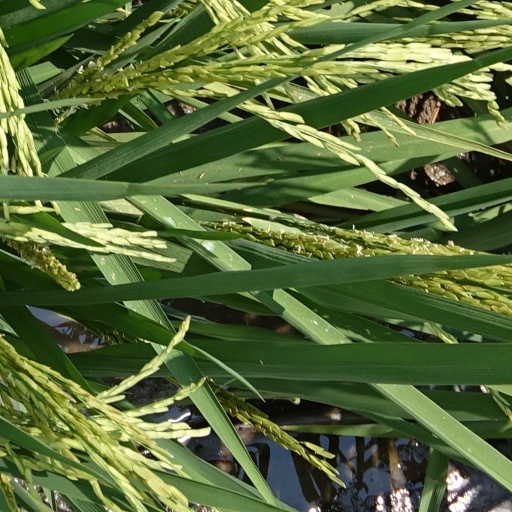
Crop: rice